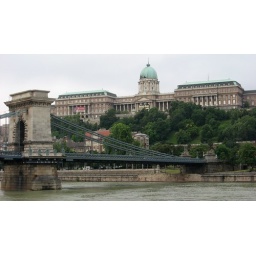
A former palace, now a museum, standing on Buda hill above the Danube.